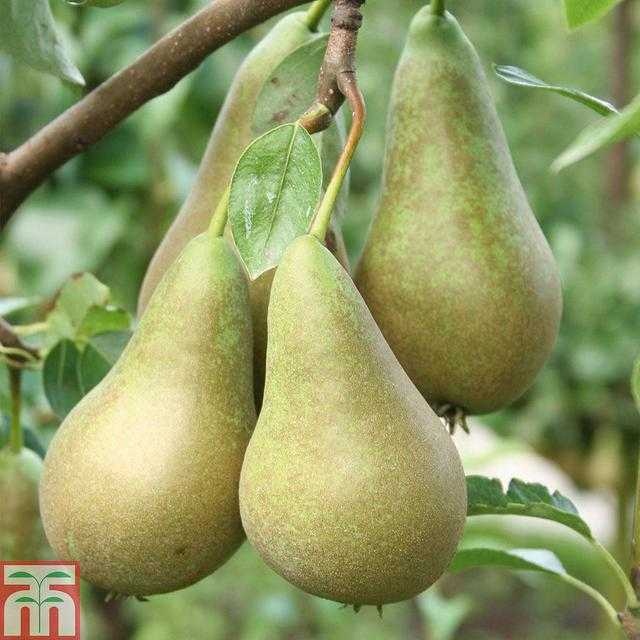
Label: Pear